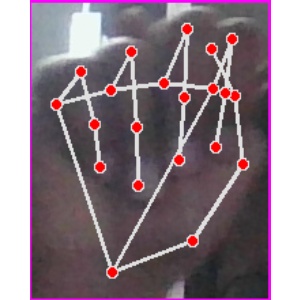
अक्षर: न